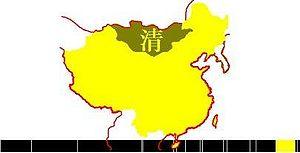
L'histoire de la Chine commence avec l'apparition de l'écriture, vers 1 500 avant l’ère commune, peu après l'émergence des premières cités. Les écrits sont d'abord rares et ne se répandent qu'au cours du Iᵉʳ millénaire av. J.-C. La civilisation chinoise s'est développée au fil des siècles, en passant progressivement de rites ancestraux de type chamanique au taoïsme et au bouddhisme, tout en intégrant la philosophie confucéenne. L'écriture chinoise non phonétique, partagée par des langues diverses qui utilisent les mêmes signes en les prononçant différemment, a permis de créer une intercompréhension écrite entre locuteurs instruits parlant différentes langues. Lorsque la Chine fut conquise à plusieurs reprises par des tribus nomades venues du Nord ou de l'Ouest, comme les Mongols au XIIIᵉ siècle, les envahisseurs adoptèrent les coutumes chinoises et utilisèrent le système administratif en place pour gouverner à leur profit l'empire de Chine.